Samara Joy

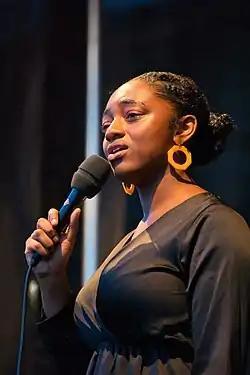
Joy in 2022

Samara Joy McLendon (born November 11, 1999) is an American jazz singer. She released her self-titled debut album in 2021 and was subsequently named Best New Artist by "JazzTimes".